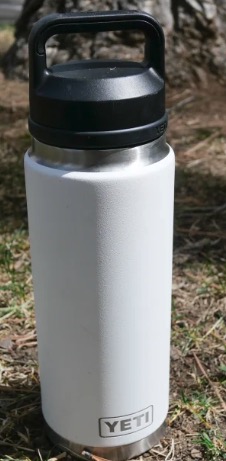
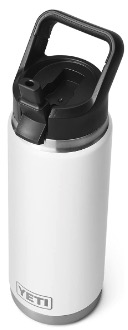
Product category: misc
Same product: yes